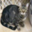
Label: cat